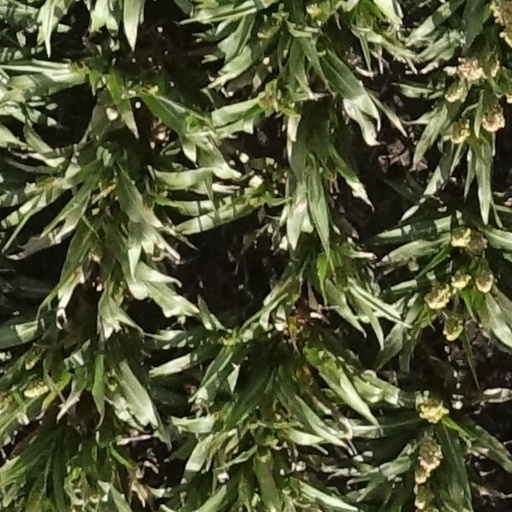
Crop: sorghum